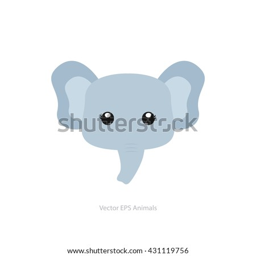
isolated cute elephant on a white background